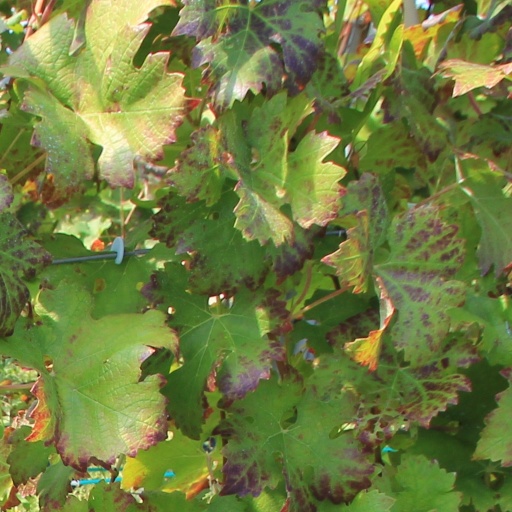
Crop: grape